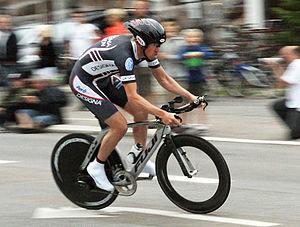
Allan Johansen est un ancien coureur cycliste professionnel danois, qui a fait ses débuts professionnels en 1999 au sein de l'équipe Chicky World et terminé sa carrière en 2008 à l'occasion de Paris-Roubaix. En 2009, il revient avec l'équipe Designa Kokken.